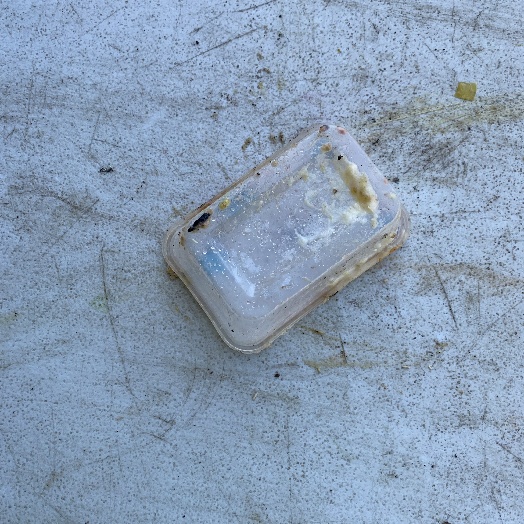
Label: Plastic